The Gorilla (1930 film)

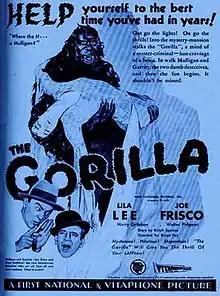
theatrical release poster

The Gorilla is a 1930 American pre-Code mystery-comedy film produced by First National Pictures, distributed by Warner Bros., and directed by Bryan Foy. It stars Joe Frisco, Harry Gribbon, Walter Pidgeon and Lila Lee, and is based on the 1925 play of the same name by Ralph Spence. The 1930 film version was a sound remake of the 1927 silent version, also produced by First National Pictures.